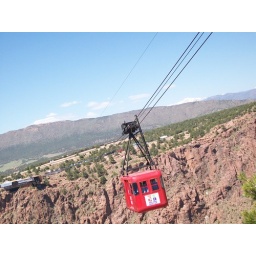
Cable car going 1550 feet above the river and train track